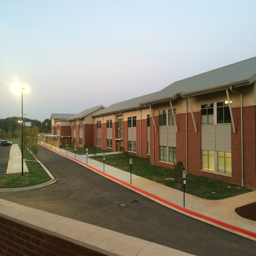
this picture looks almost as good as an architectural rendering .